Carinatae

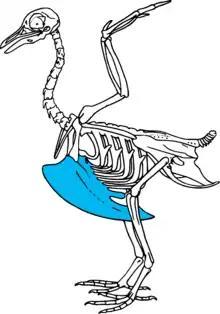
Bréchet, keel sternum

Carinatae is the group of all birds and their extinct relatives to possess a keel, or "carina", on the underside of the breastbone used to anchor large flight muscles.